Ostryanyn uprising

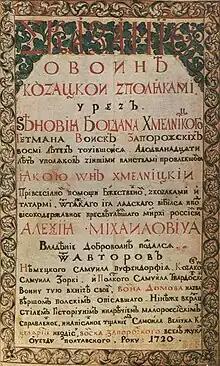
The Velychko chronicle, written in the Ruthenian (Old Ukrainian) language influenced by Old Church Slavonic, Polish and Latin.

According to a chronicle of 1864 written by Samiylo Velychko, Ostryanyn, who had just been elected Hetman, issued an address to the Ruthenian people on the eve of the campaign in March 1638. He declared that he would "go with his army to the Ukraine in order to liberate the Orthodox people from the yoke of oppression and torment of the Polish tyranny and claim vengeance for grievances, ruin and torturous abuse... suffered by the entire Ruthenian populace, living on both sides of the Dnieper."